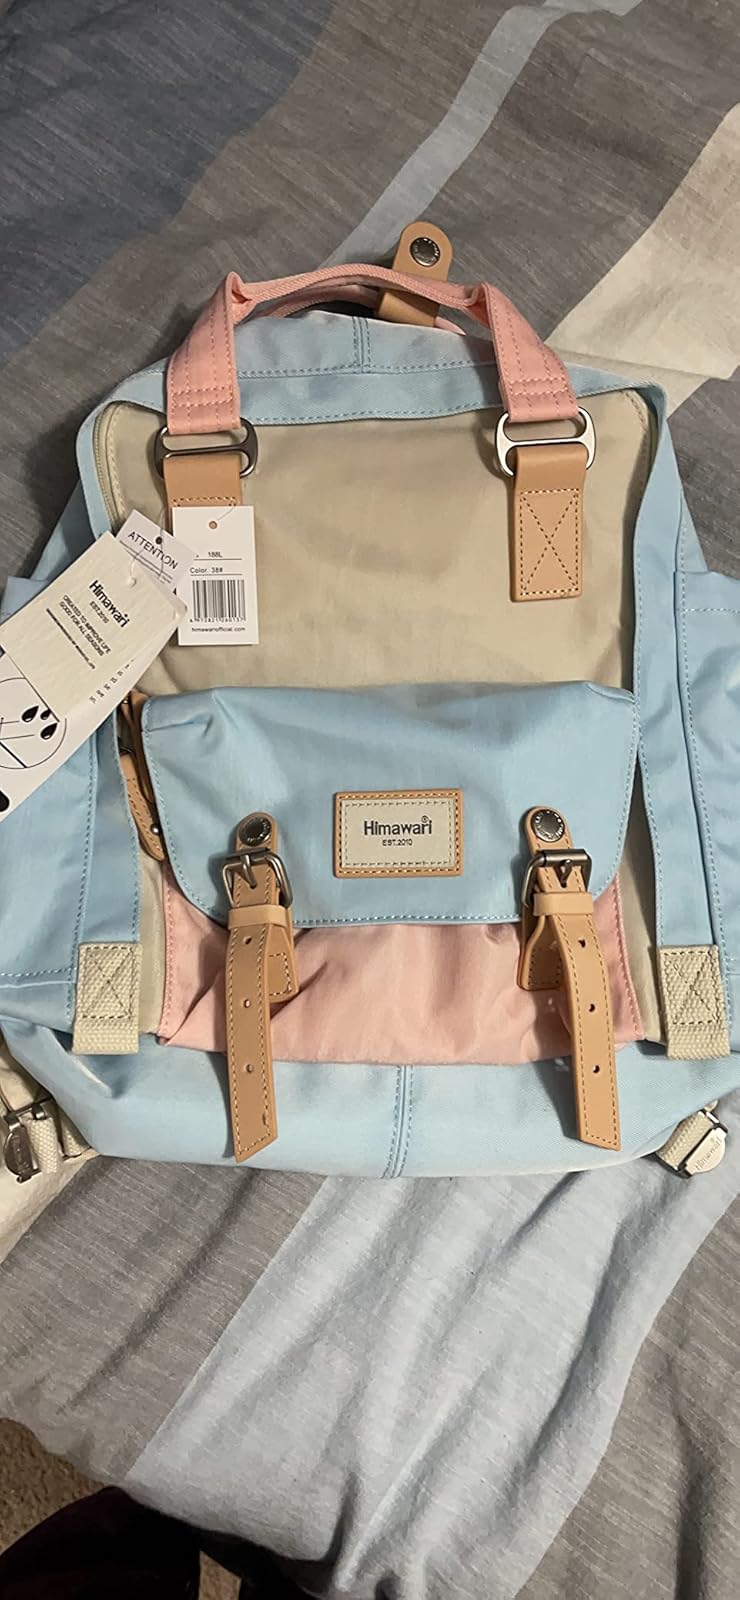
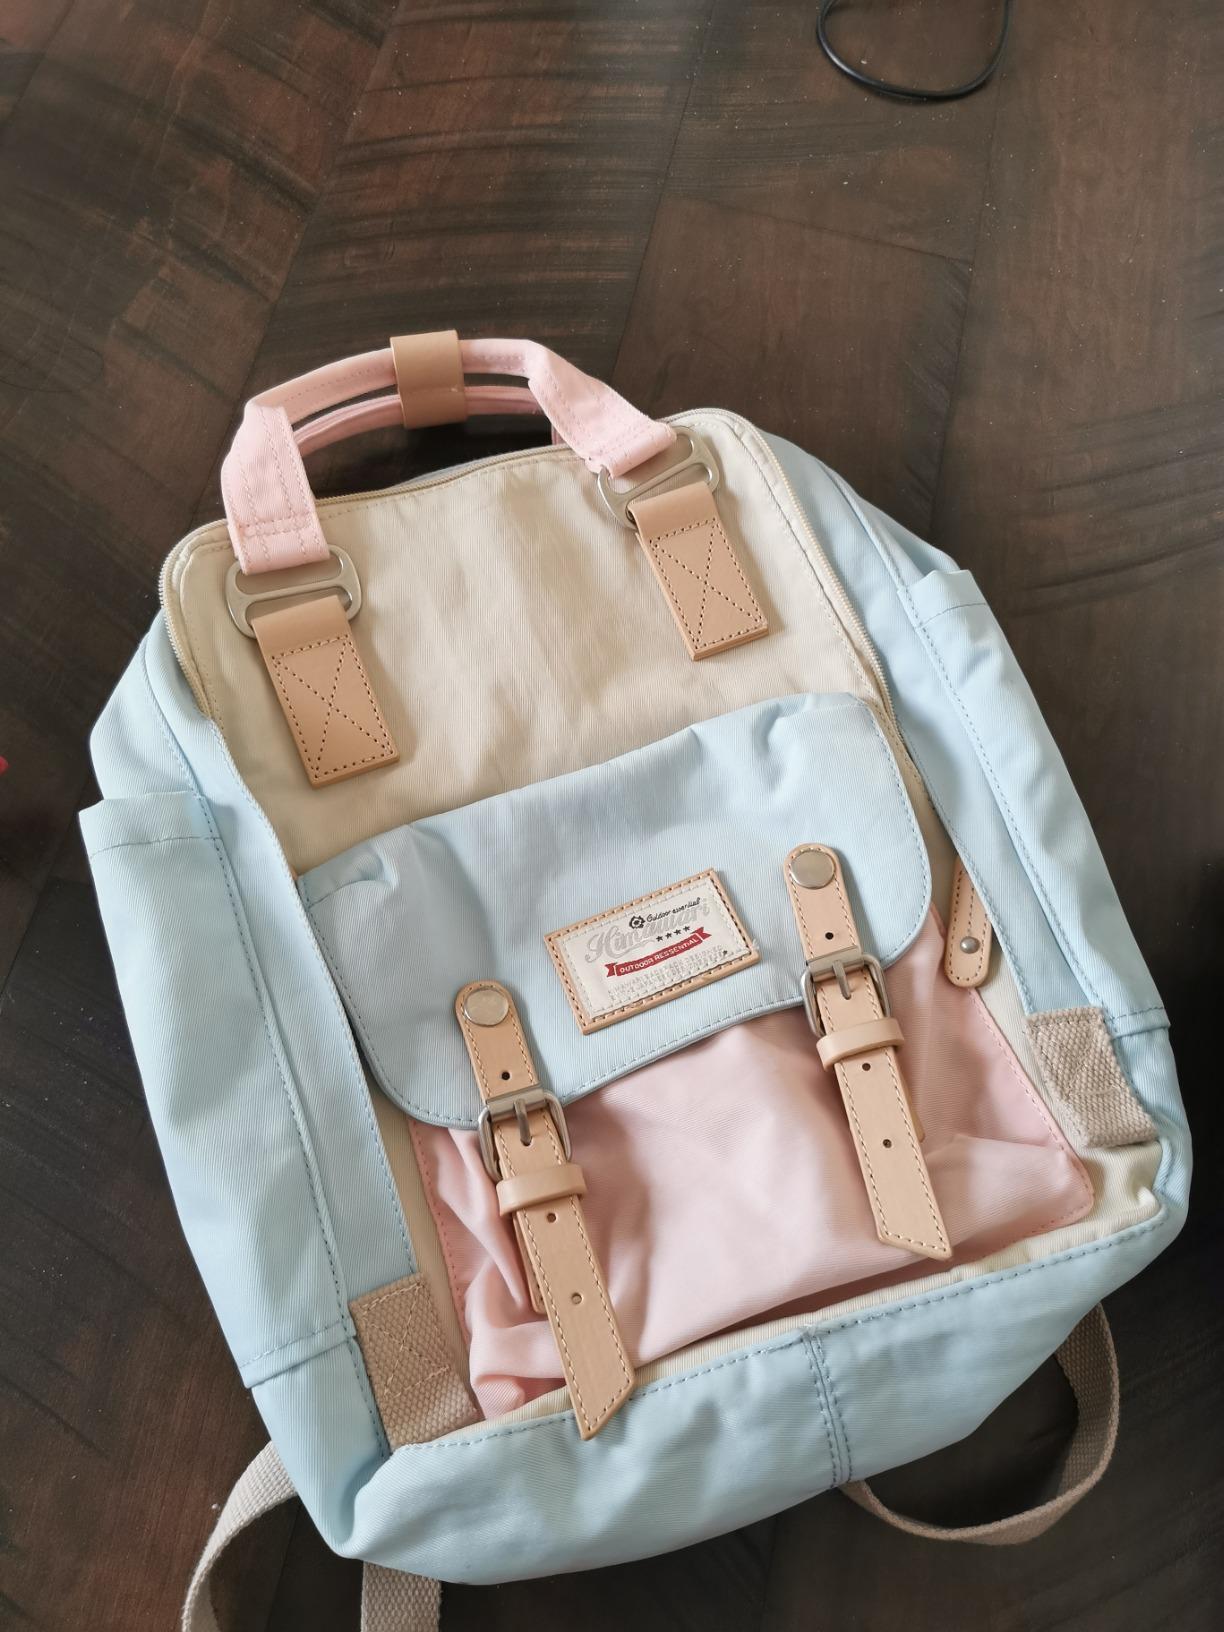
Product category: bag
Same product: yes